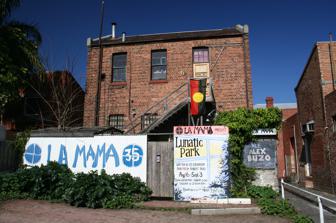
Building: La Mama Theatre (Melbourne)
Country: Australia
Year built: 1883
Theatre in Carlton, Victoria, Australia La Mama Theatre Address 205 Faraday St, Carlton, Victoria Australia Opened 1967 ; 58 years ago ( 1967 ) Website lamama .com .au La Mama Theatre is a not-for-profit theatre in Carlton, Victoria , Australia, first established in 1967. La Mama produces work by theatre makers of all backgrounds. History The theatre, an initiative of founder Betty Burstall , was inspired by the " off-off-Broadway " theatre scene in New York City . Betty and her husband, film maker Tim Burstall , had just returned from a trip to New York and wanted to re-create the vibrancy and immediacy of the small theatres there. La Mama was modelled after the similarly named New York venue La MaMa Experimental Theatre Club . "I got the idea for La Mama when we went to New York in the sixties. We were poor. It was impossible to go to the theatre – even to see a film was expensive – but there were these places where you paid fifty cents for a cup of coffee and you saw a performance, and if you felt like it you put some money in a hat for the actors. I saw some awful stuff and some good stuff. It was very immediate and exciting and when I came back to Melbourne I wanted to keep going, but there didn't exist such a place. So I talked around a bit, to a few actors and writers and directors, sounding them out about doing their own stuff, Australian stuff, for nothing ... I decided on Carlton because in 1967 it was a lively, tatty area with an Italian atmosphere and plenty of students ..." (Betty Burstall) At a time when the production of Australian plays was almost non-existent (and financially risky), La Mama's non-for-profit organisation provided the venue for the performance of new experimental Australian theatre works. The first play performed at La Mama was a work by a new Australian writer Jack Hibberd , entitled Three Old Friends (1967), whose most successful play Dimboola opened there in 1969. The production of Australian works at La Mama soon became a staple, and within the first two years of its life twenty-five new Australian plays had premiered there. La Mama also nurtured new works by composers, poets, and filmmakers. The opening of the alternative theatre provided a home base for many important figures in theatre and film including Hibberd and Alex Buzo . It was also regularly used by underground performance troupe Tribe (who later collaborated with Spectrum ). The theatre's house troupe, the La Mama Group, established by actor-director Graeme Blundell evolved into the Australian Performing Group . La Mama's list of alumni includes notable Australian theatre artists such as David Williamson , Cate Blanchett , Jack Hibberd , Graeme Blundell , Judith Lucy and Julia Zemiro . Liz Jones took over the theatre as its artistic director in 1976. In recent years, La Mama artists such as The Rabble, Daniel Schlusser and Nicola Gunn have gone on to perform at the Melbourne International Festival and Melbourne Theatre Company 's NEON Festival of Independent Theatre. La Mama veteran Jack Charles continues to work across the country, and in 2013 La Mama regular Ben Grant was touring internationally with Robert Lapage. Current La Mama's model of giving artists upfront funding to present work in a rent-free venue, with 80% box-office return, supports a high artistic risk/low financial risk proposition for artists and encourages a high volume of activity. In addition access to rehearsal and meeting space, administrative, marketing and technical support and ticketing reduces the barriers posed by a lack of money or infrastructure for artists. Venues La Mama operates out of two buildings: the original La Mama Theatre on Faraday Street, and the La Mama Courthouse a block away on Drummond Street. The simple two-storey brick building housing the La Mama Theatre was originally built as a printing works for AR Ford in 1883. After serving various industrial purposes it was leased in 1967 for use as a small theatre to nurture new Australian drama. Designed by Carlton architect George S Clarke, it faced a right-of-way off University Street, which is south of and parallel to Faraday Street. On 19 May 2018, La Mama was largely destroyed by fire. It reopened on 9 December 2021, with the existing theatre building restored and a new structure to the front. The size of the performance space is the same, along with its original features (the internal staircase, the trapdoor and the fireplace). La Mama Courthouse, the former Carlton Courthouse built in 1887, has been managed by La Mama since the mid-1990s. It has a standard capacity of around 75. References